António de Medeiros e Almeida

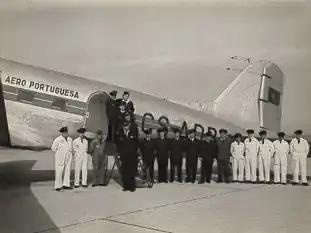

António Medeiros e Almeida decided early on to invest in the import of automobiles, an activity that was still in its beginnings in Portugal. He established contact with the English manufacturer William Morris (1877 - 1963), whom he asked for the consignation of the first cars. Having appreciated the young entrepreneur's pledge of his word as a guarantee, Lord Nuffield gave him a vote of confidence and he became, from 1923 onwards, the importer of Morris, Mg, Wolseley e Riley for Portugal, opening a stand - "A.M. Almeida Lda." - in rua da Escola Politécnica 39-39A, in Lisbon to sell the cars. In 1926 he became the Morris exclusive importer for Portugal.